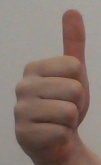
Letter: aleff